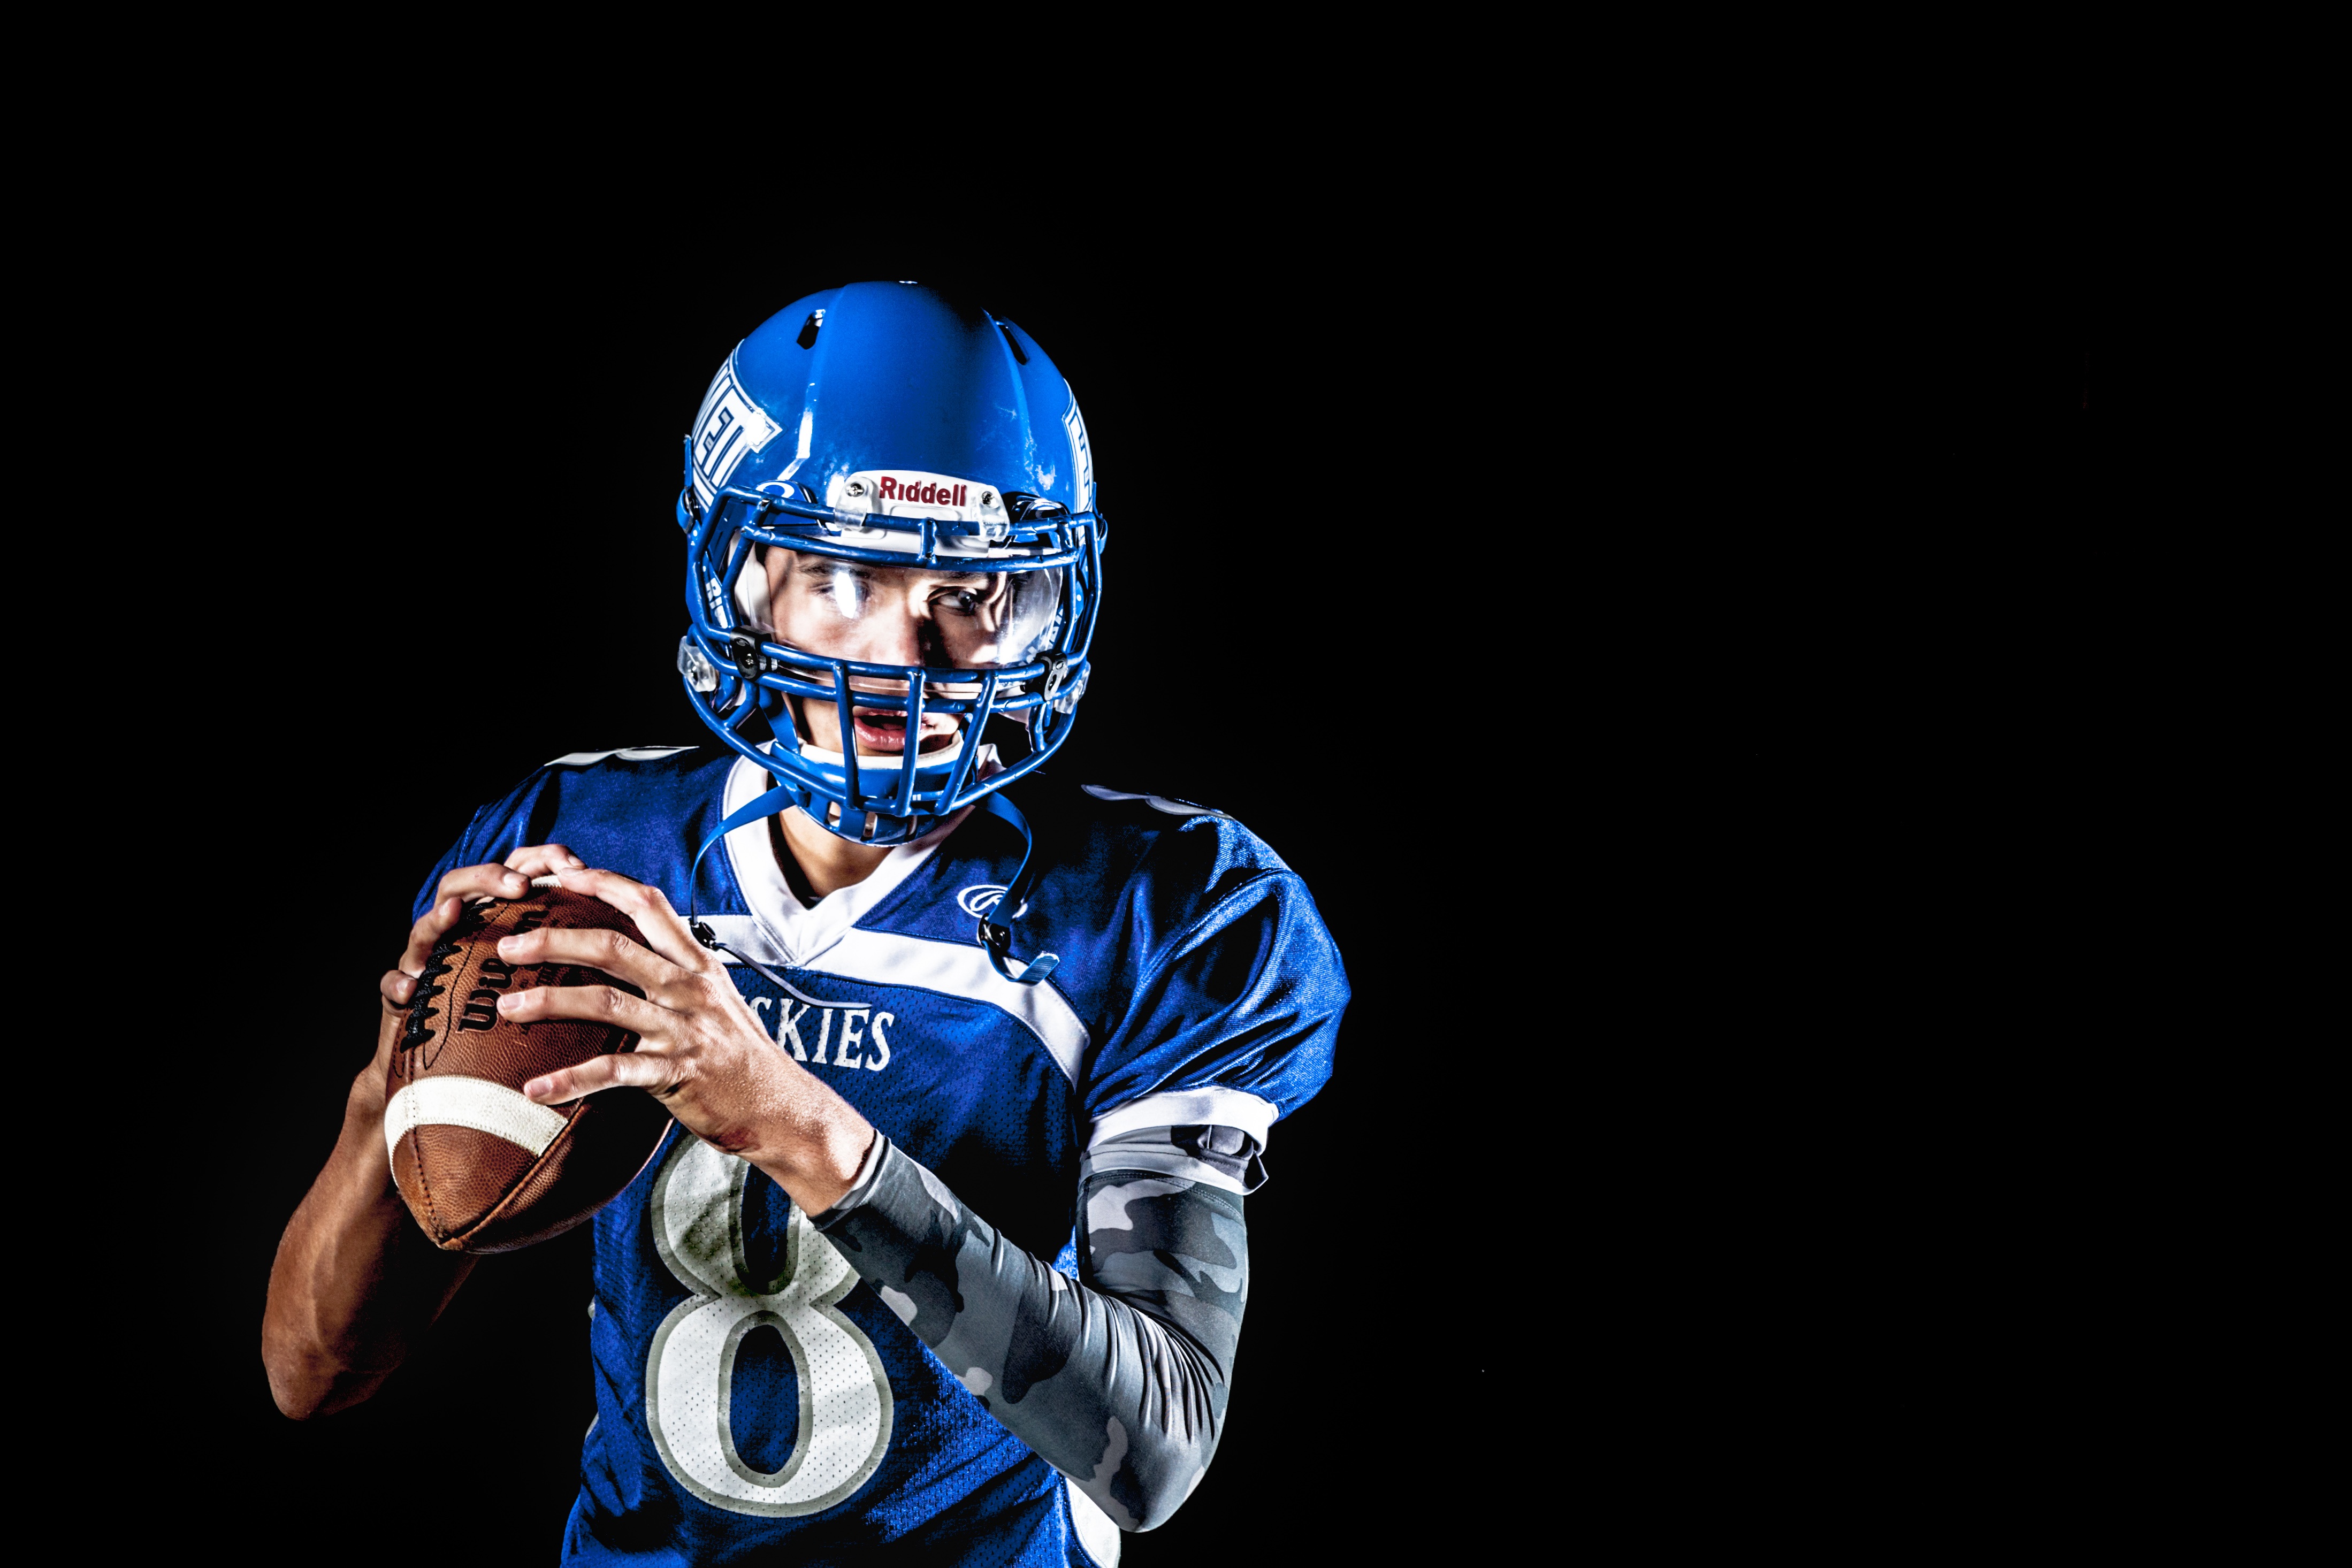
man, sport, football, player, american football, sports, helmet, ball, uniform, athlete, freestyle motocross, football player, quarterback, football helmet, computer wallpaper, baseball positions, football equipment and supplies, gridiron football, protective equipment in gridiron football, hockey protective equipment, goaltender mask